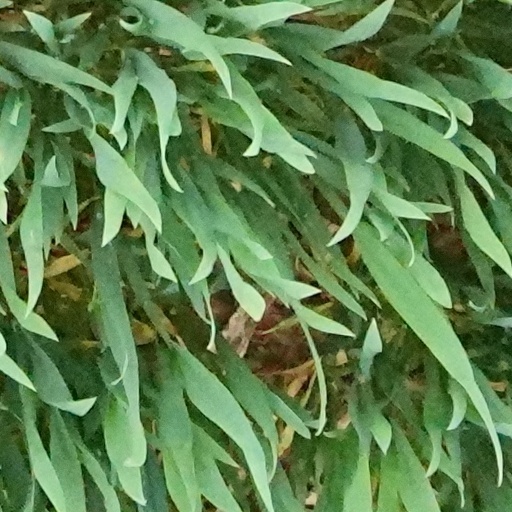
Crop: wheat